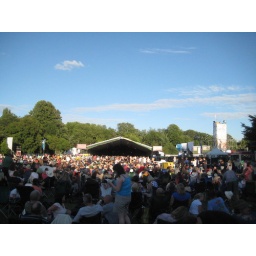
The whole field filled up with people sitting and picnicking in the day, until the rain came at least!